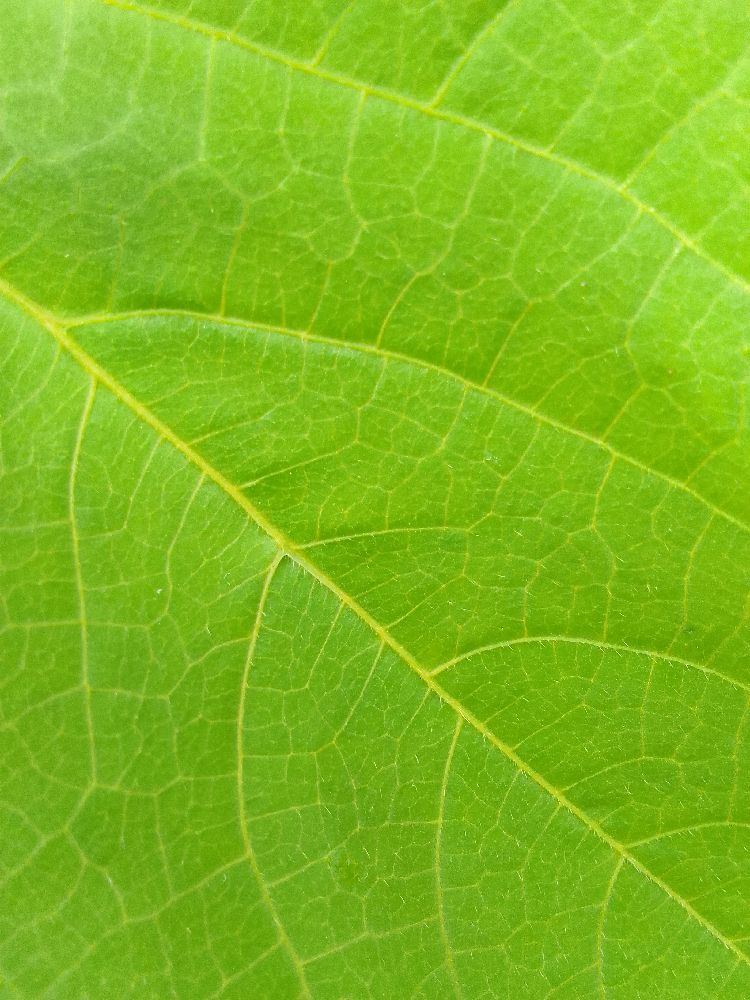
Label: healthy